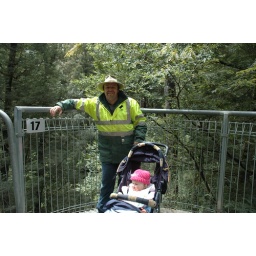
Enjoying the view about 20 metres off the ground in the beech forest in the otways